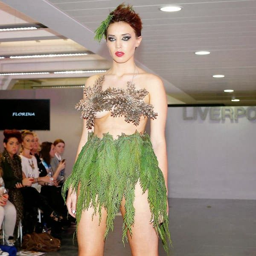
a model presents a creation made entirely from plants , from the collection during fashion week .